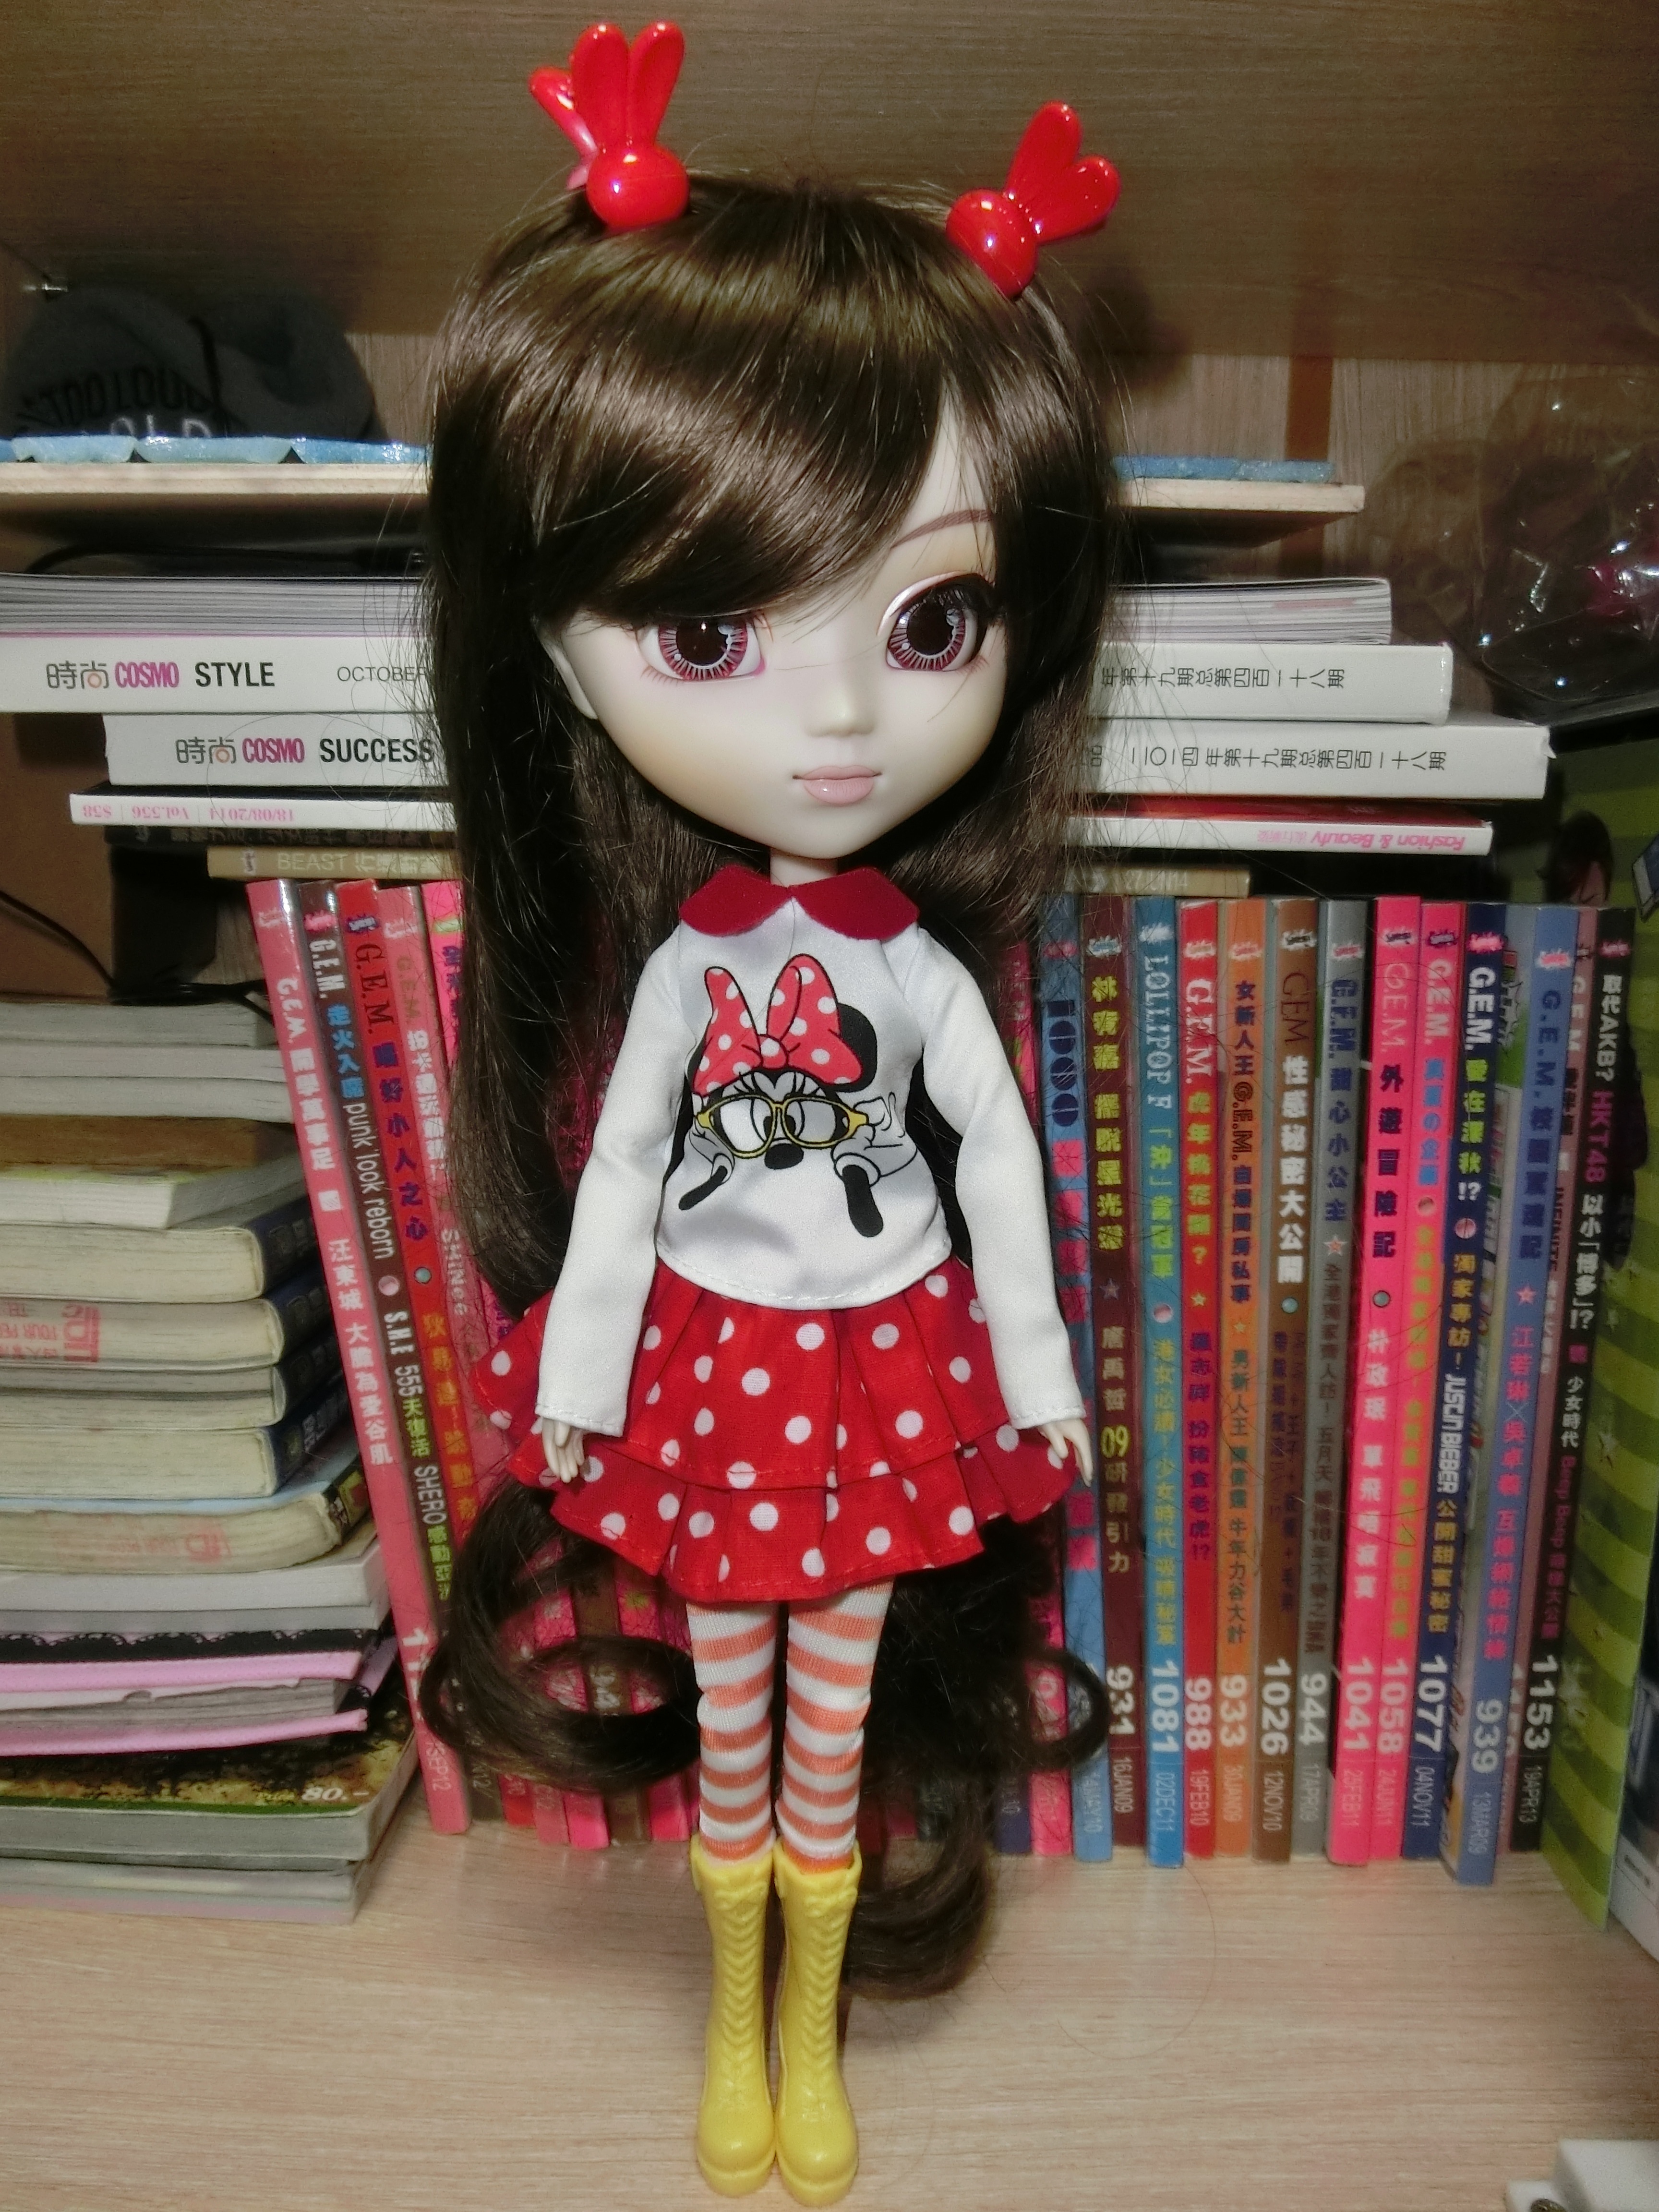
cute, asia, clothing, pink, toy, textile, doll, girls, dress, toys, pullip